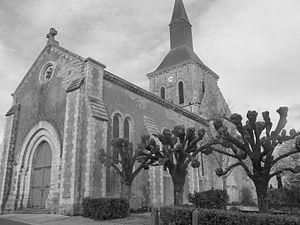
Eglise de Saint-Valérien, Vendée
La liste des églises de la Vendée recense de la manière la plus complète possible les églises, cathédrale et basiliques situées dans le département français de la Vendée.
Saint-Valérien est une commune française située dans le département de la Vendée en région Pays de la Loire.